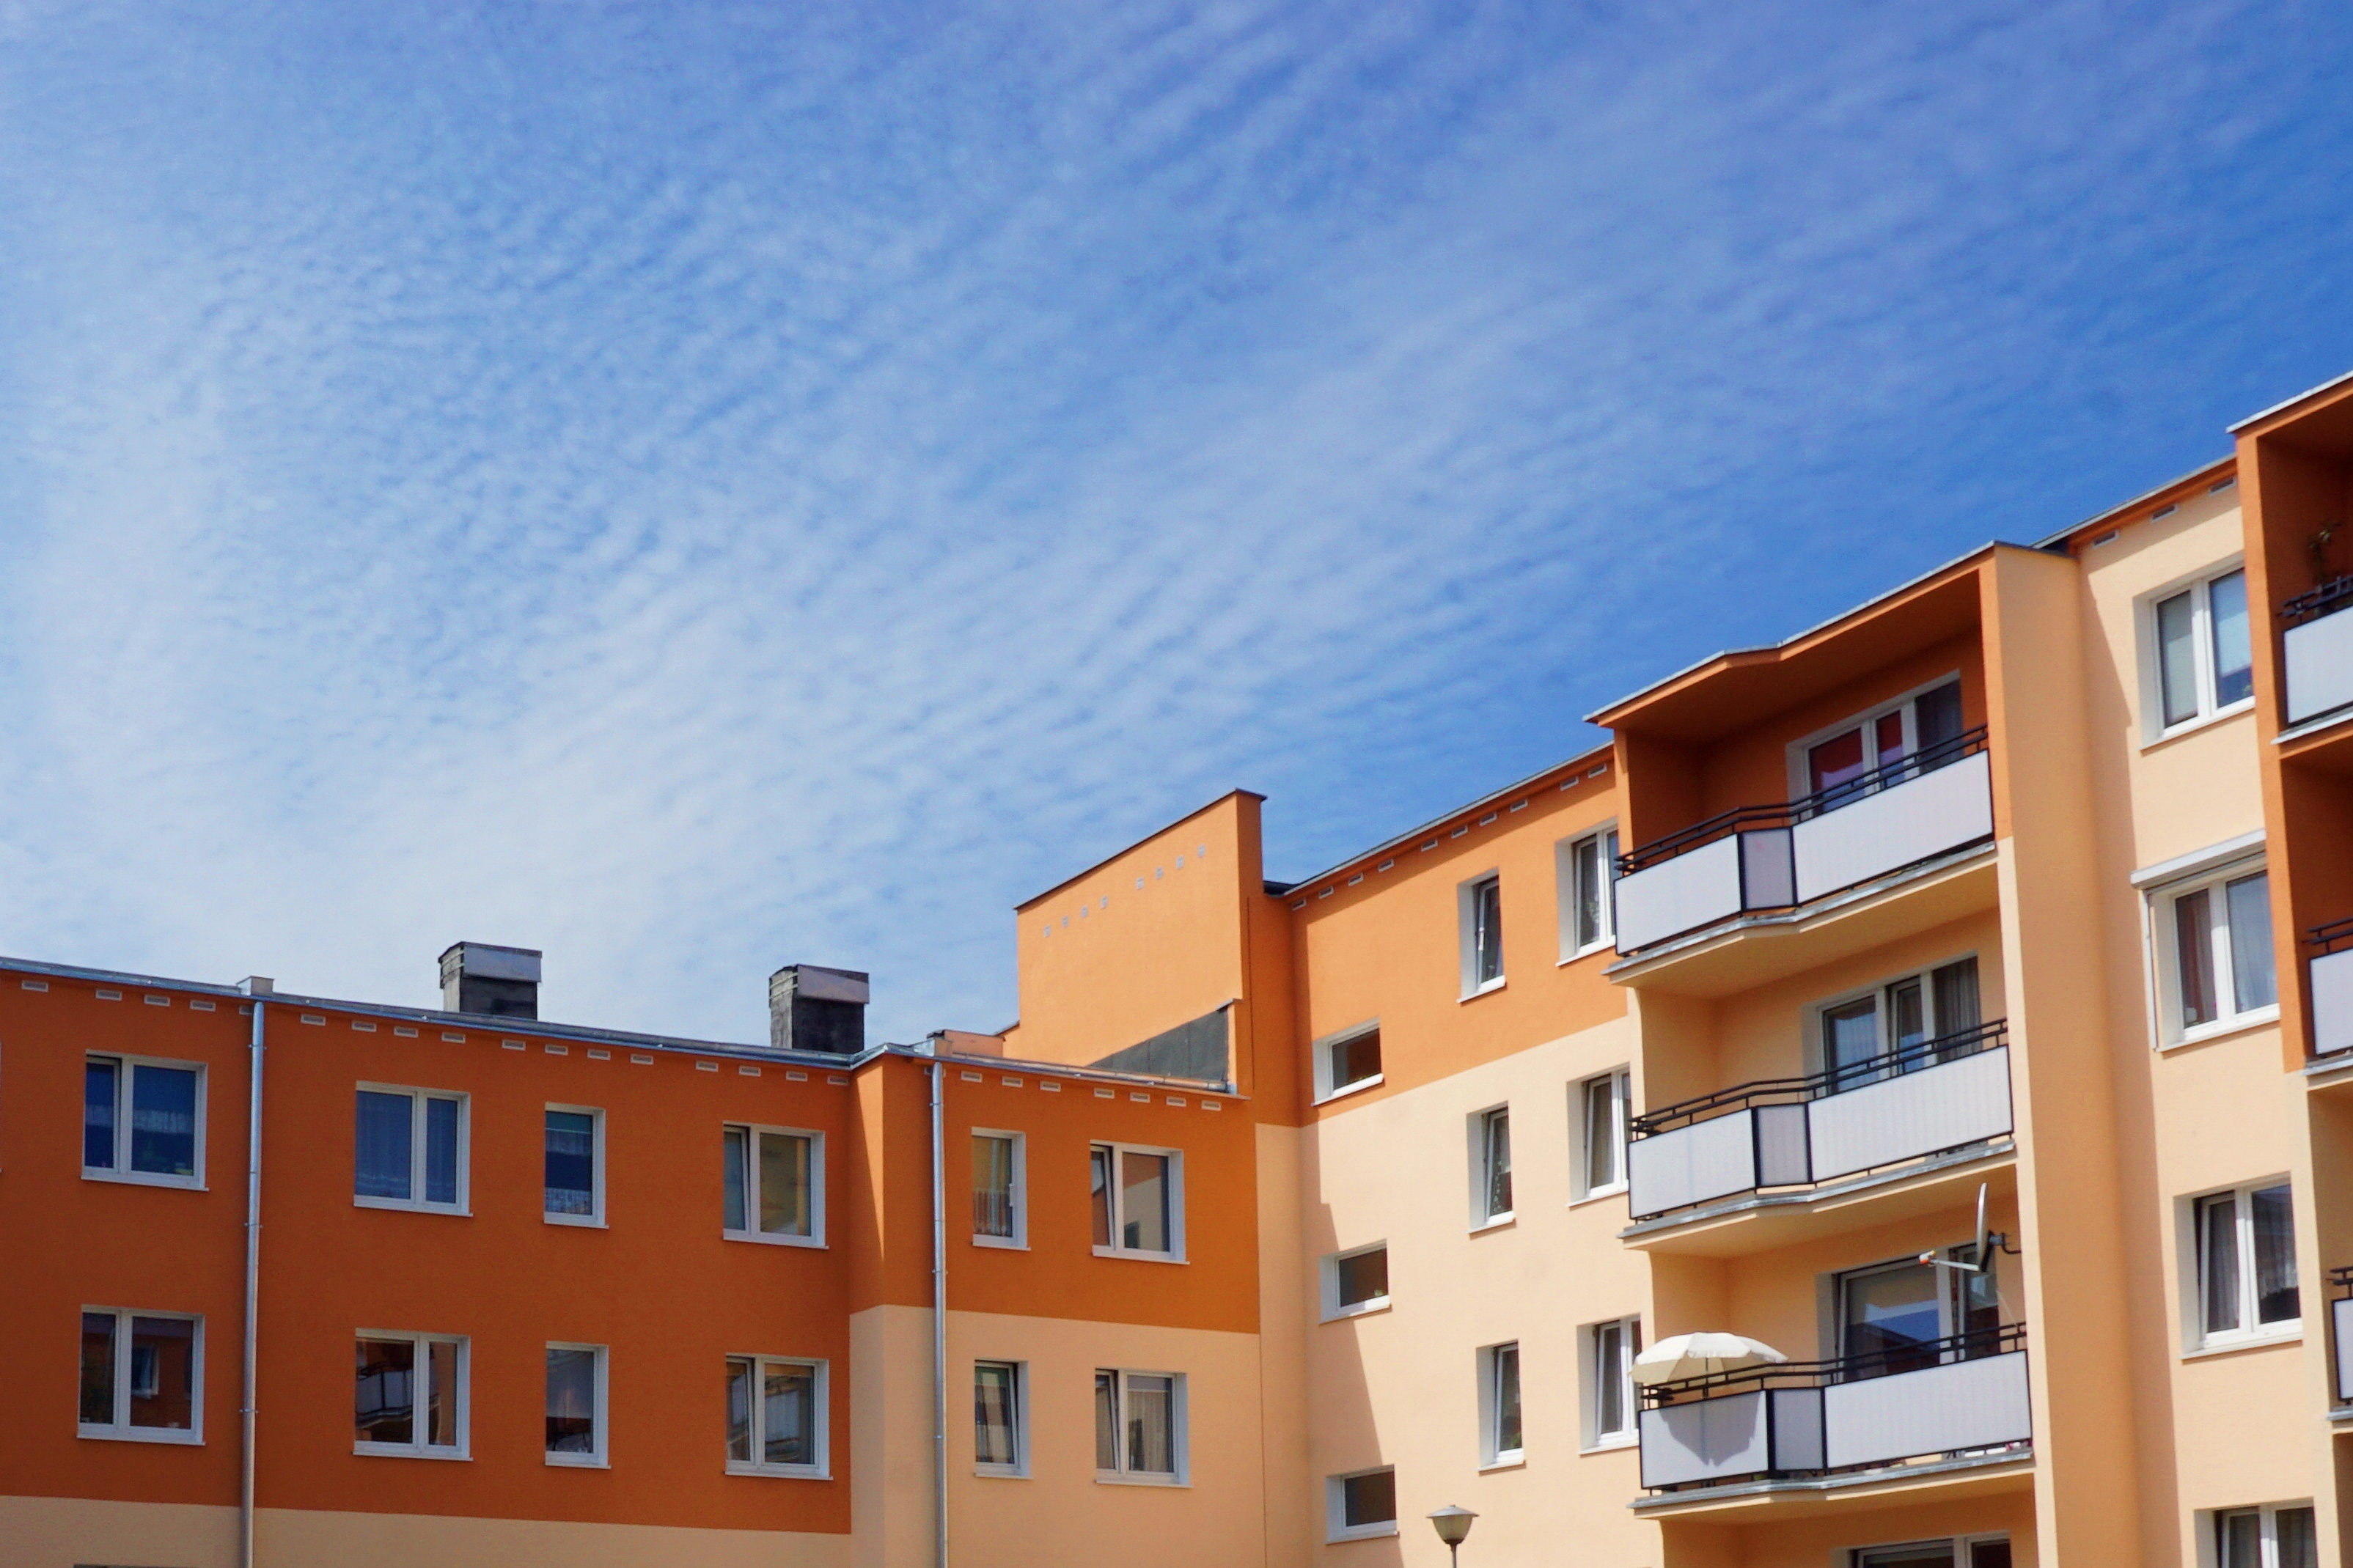
architecture, sky, house, home, facade, property, apartment, tower block, block, poland, estate, the roof of the, condominium, neighbourhood, real estate, osiedle, multi family building, blokowisko, the orange building, residential area